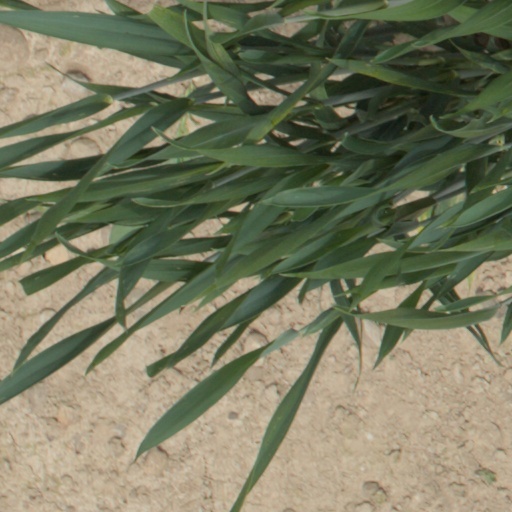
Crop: wheat